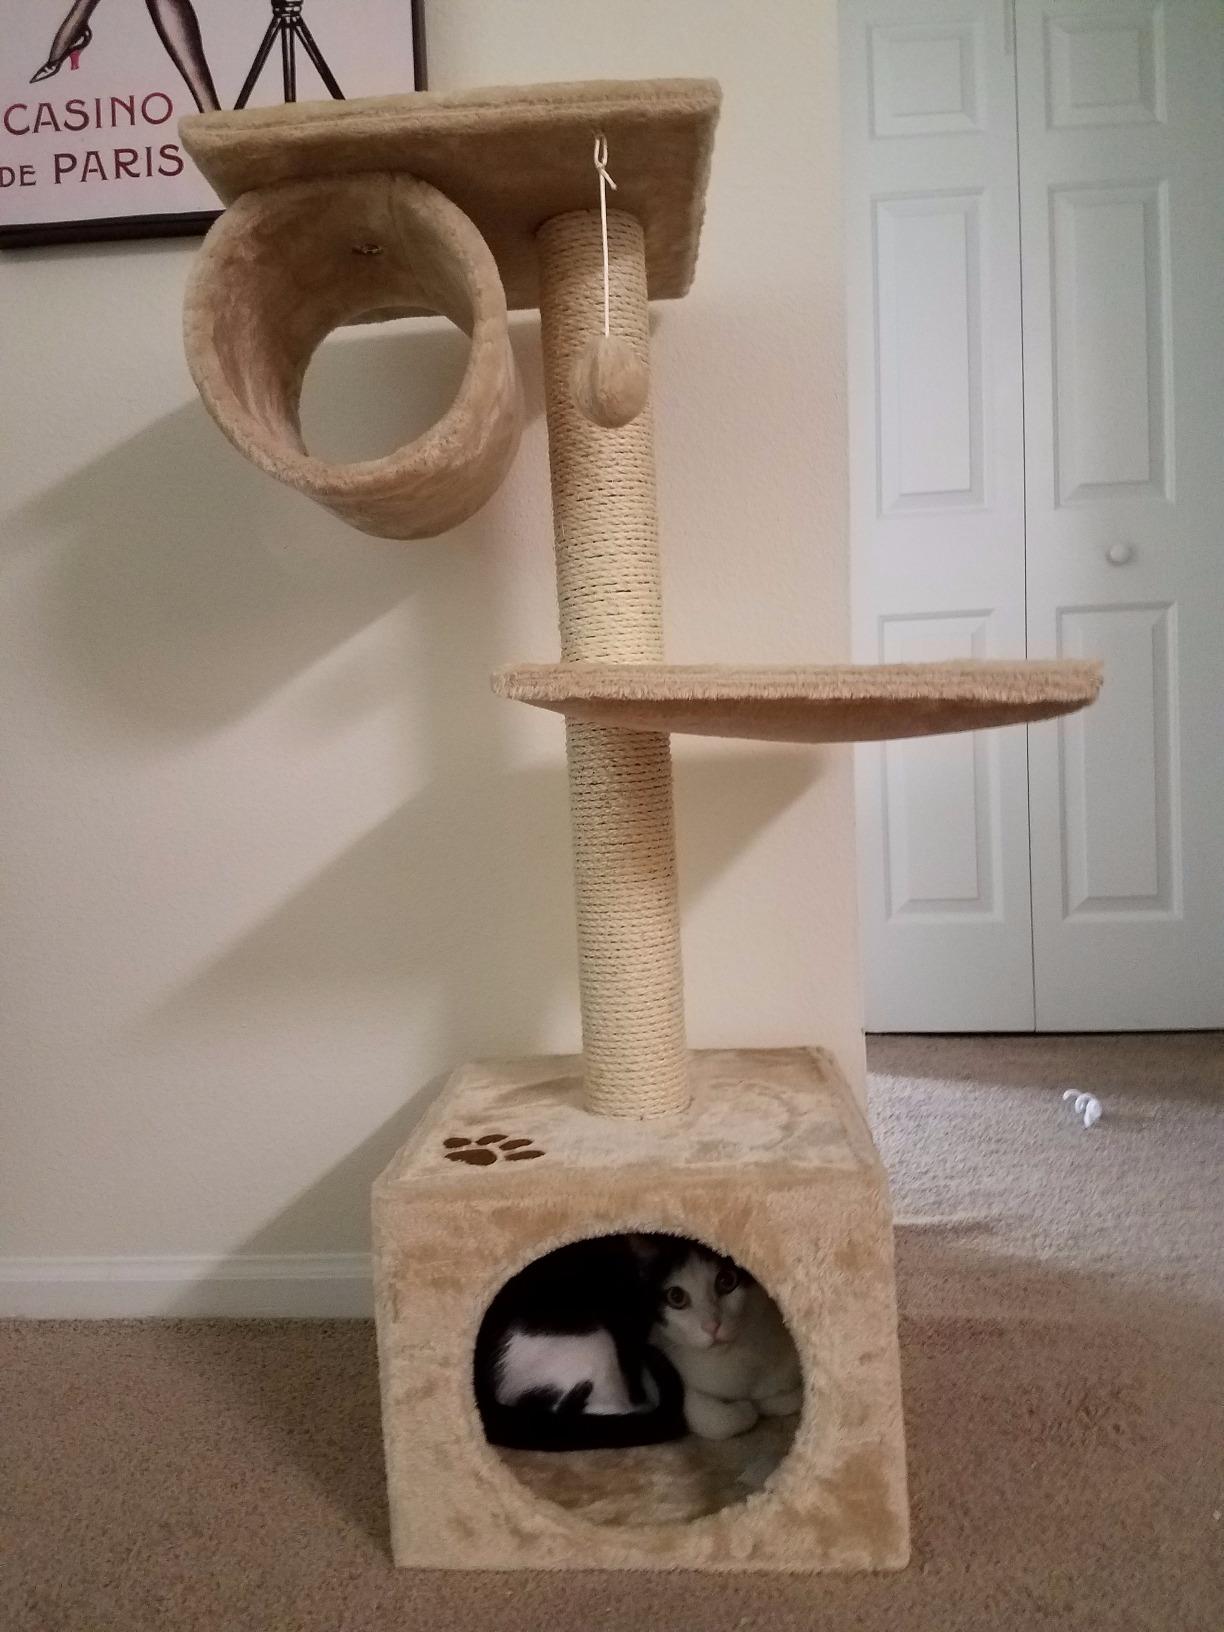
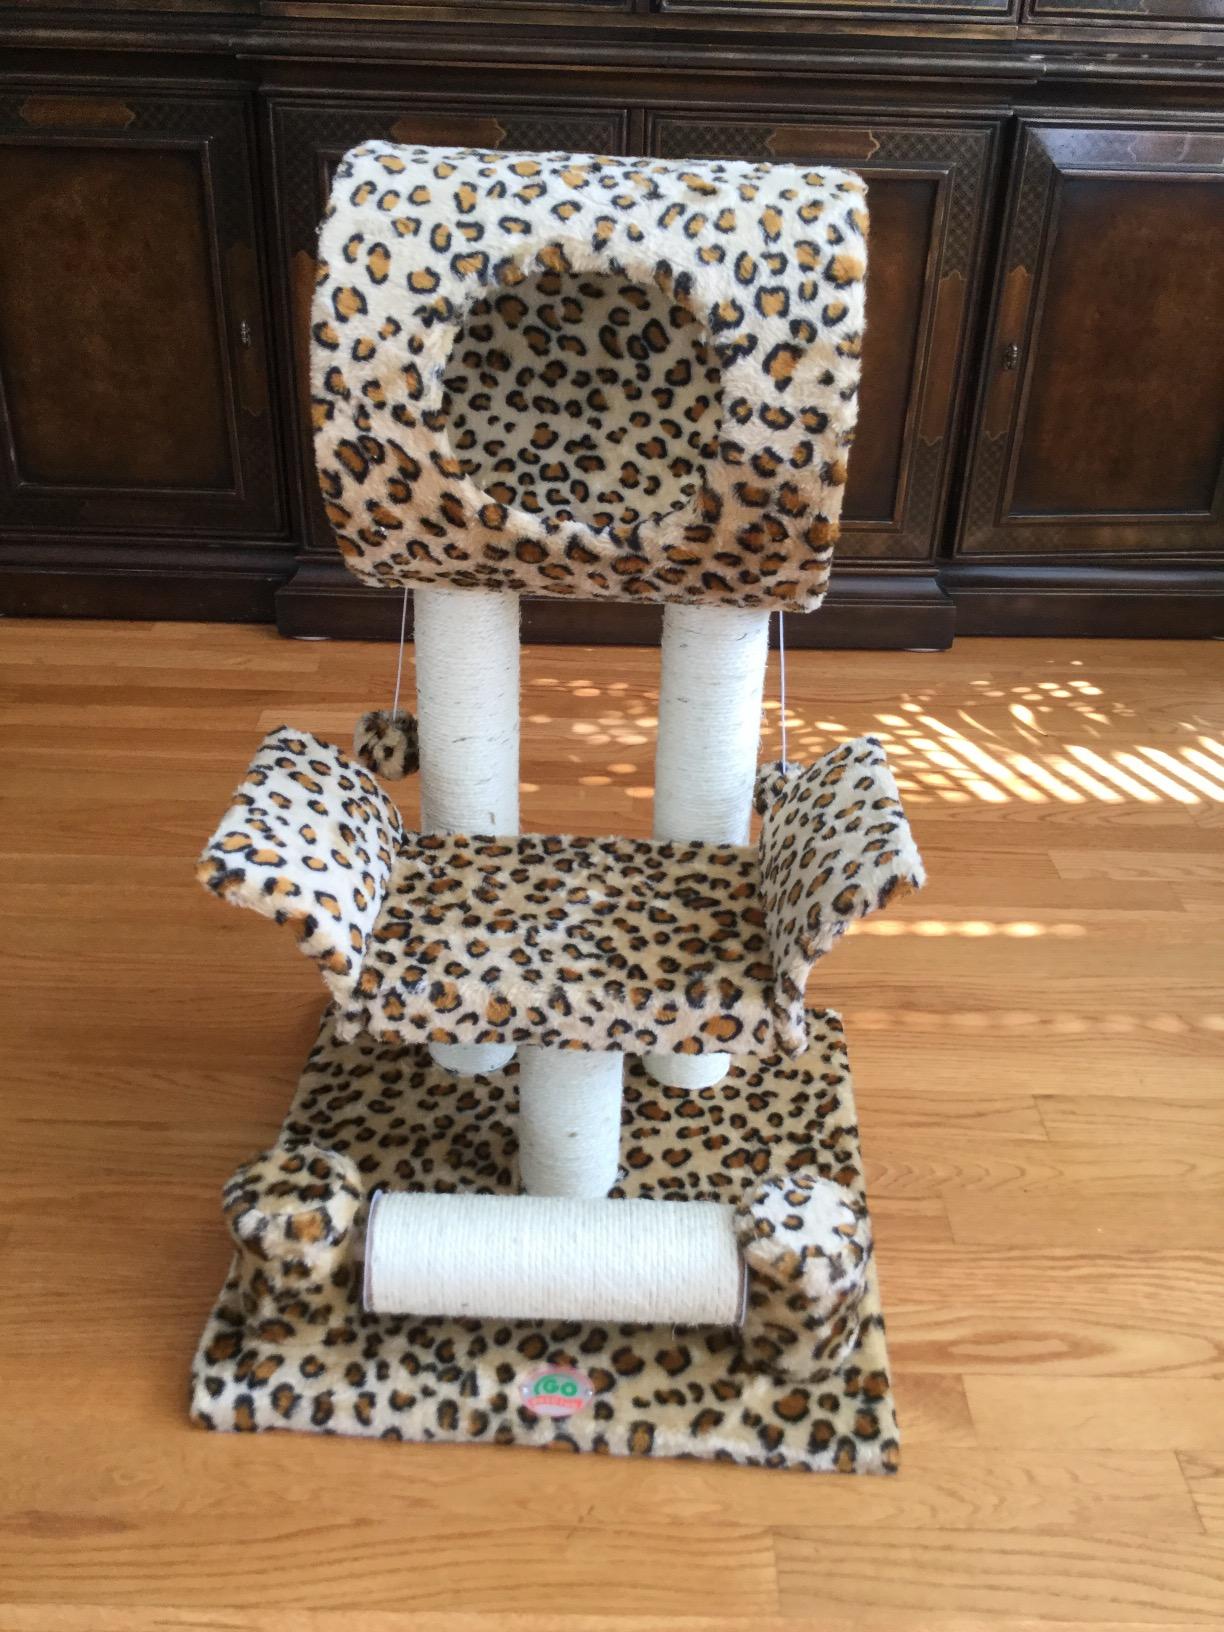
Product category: items_cat tree
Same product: no